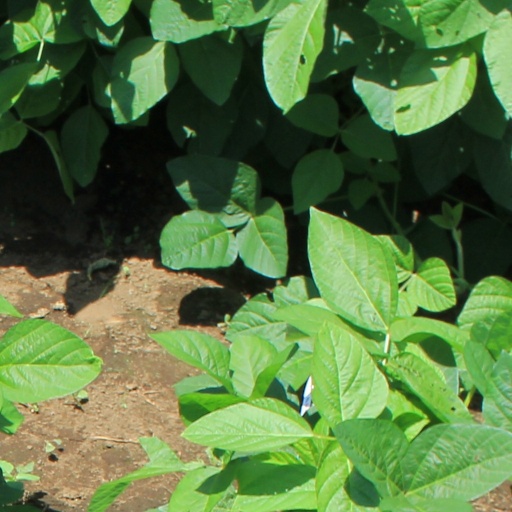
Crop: soybean